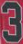
Number: 3